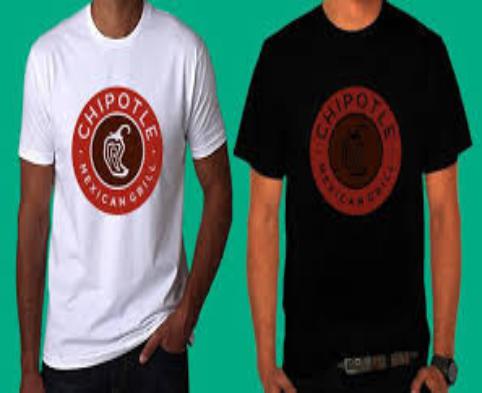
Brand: Chipotle Mexican Grill-2
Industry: Clothes